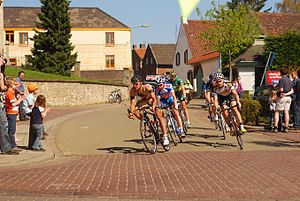
Eijsden-Margraten / Galleri
Eijsden-Margraten er en kommune og en by, beliggende i den sydlige provins Limburg i Nederlandene. Kommunens areal er på 78,32 km², og indbyggertallet er på 24.995 pr. 1 maj 2014. Kommunen grænser op til Maastricht, Valkenburg aan de Geul, Gulpen-Wittem, Voeren, og Wezet.